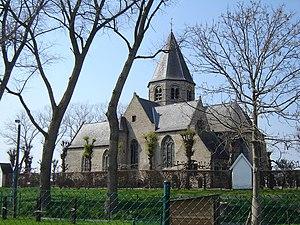
Cette page regroupe l'ensemble des monuments classés de la commune belge de Kortemark.